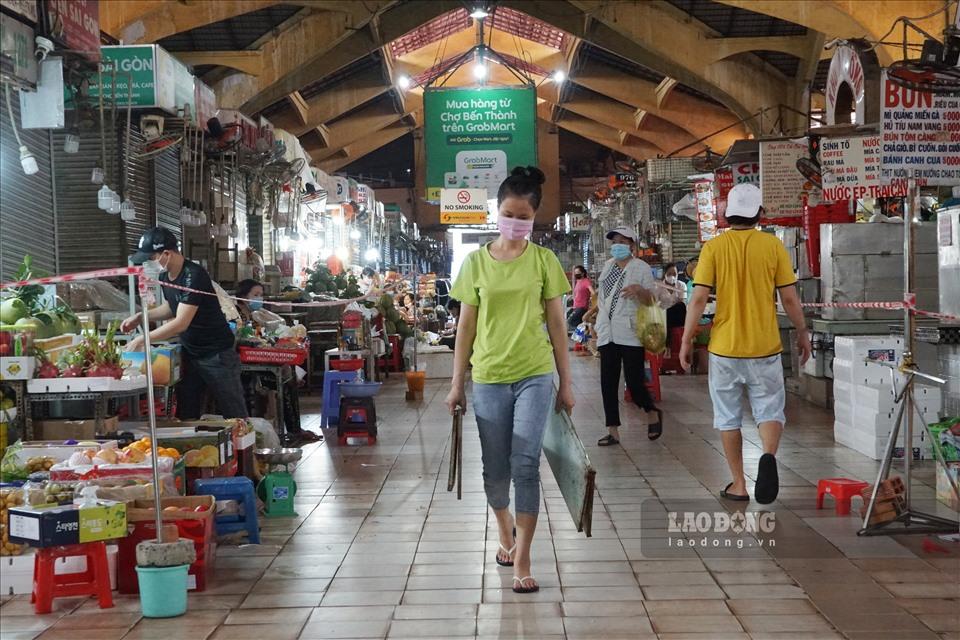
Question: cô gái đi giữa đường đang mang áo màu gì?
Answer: cô gái đi giữa đường mang áo màu vàng